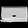
Label: Bag